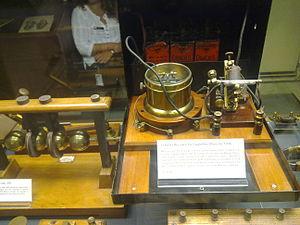
Cette liste des musées du Oxfordshire, Angleterre contient des musées qui sont définis dans ce contexte comme des institutions qui recueillent et soignent des objets d'intérêt culturel, artistique, scientifique ou historique. leurs collections ou expositions connexes disponibles pour la consultation publique. Sont également inclus les galeries d'art à but non lucratif et les galeries d'art universitaires. Les musées virtuels ne sont pas inclus.